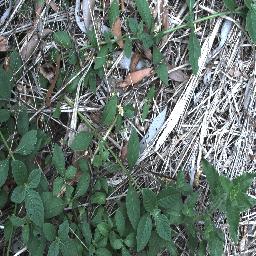
Label: siam_weed